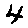
Label: 4